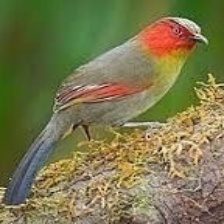
Species: SCARLET FACED LIOCICHLA
Scientific name: LIOCICHLA RIPPONI